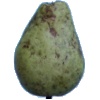
Label: pear_stone